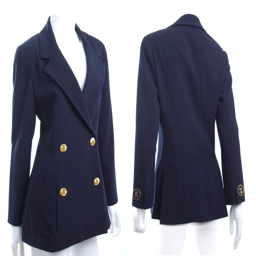
rare 80 's logo and 5 on the sleeves